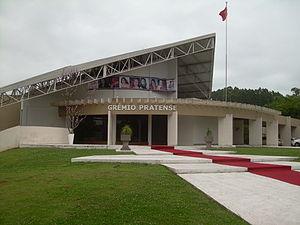
Nova Prata est une municipalité brésilienne laquelle est localisée dans la région montagneuse de la Serra Gaúcha située dans l'État du Rio Grande do Sul. Sa altitude est de 662 m au-dessus du niveau de la mer et la population en 2017 est estimée en 25 559 habitants. La température oscille de 14 °C jusqu'à 28 °C oú la température moyenne est de 17 °C. Le produit intérieur brut est estimé en 321 940 réaux brésiliens.